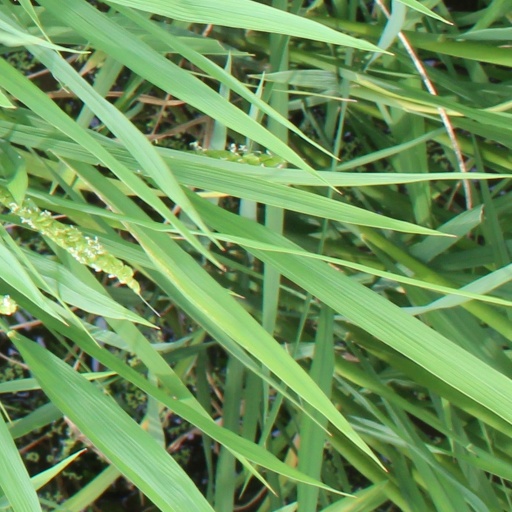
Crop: rice